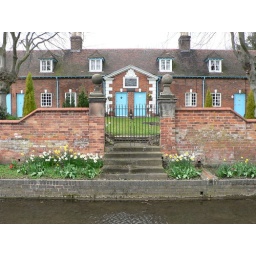
A set of steps leading into the water in front of a row of alms houses in Rolleston, Staffs.